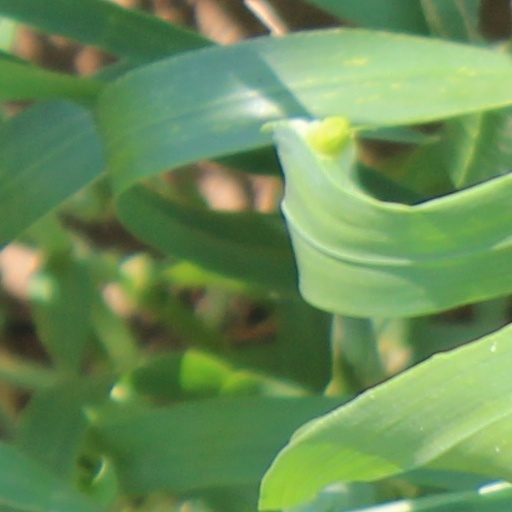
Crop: wheat